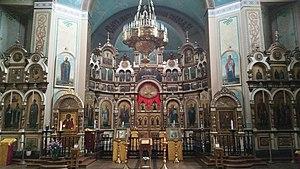
L'église de Tous-les-Saints est une église orthodoxe russe située à Riga en Lettonie.